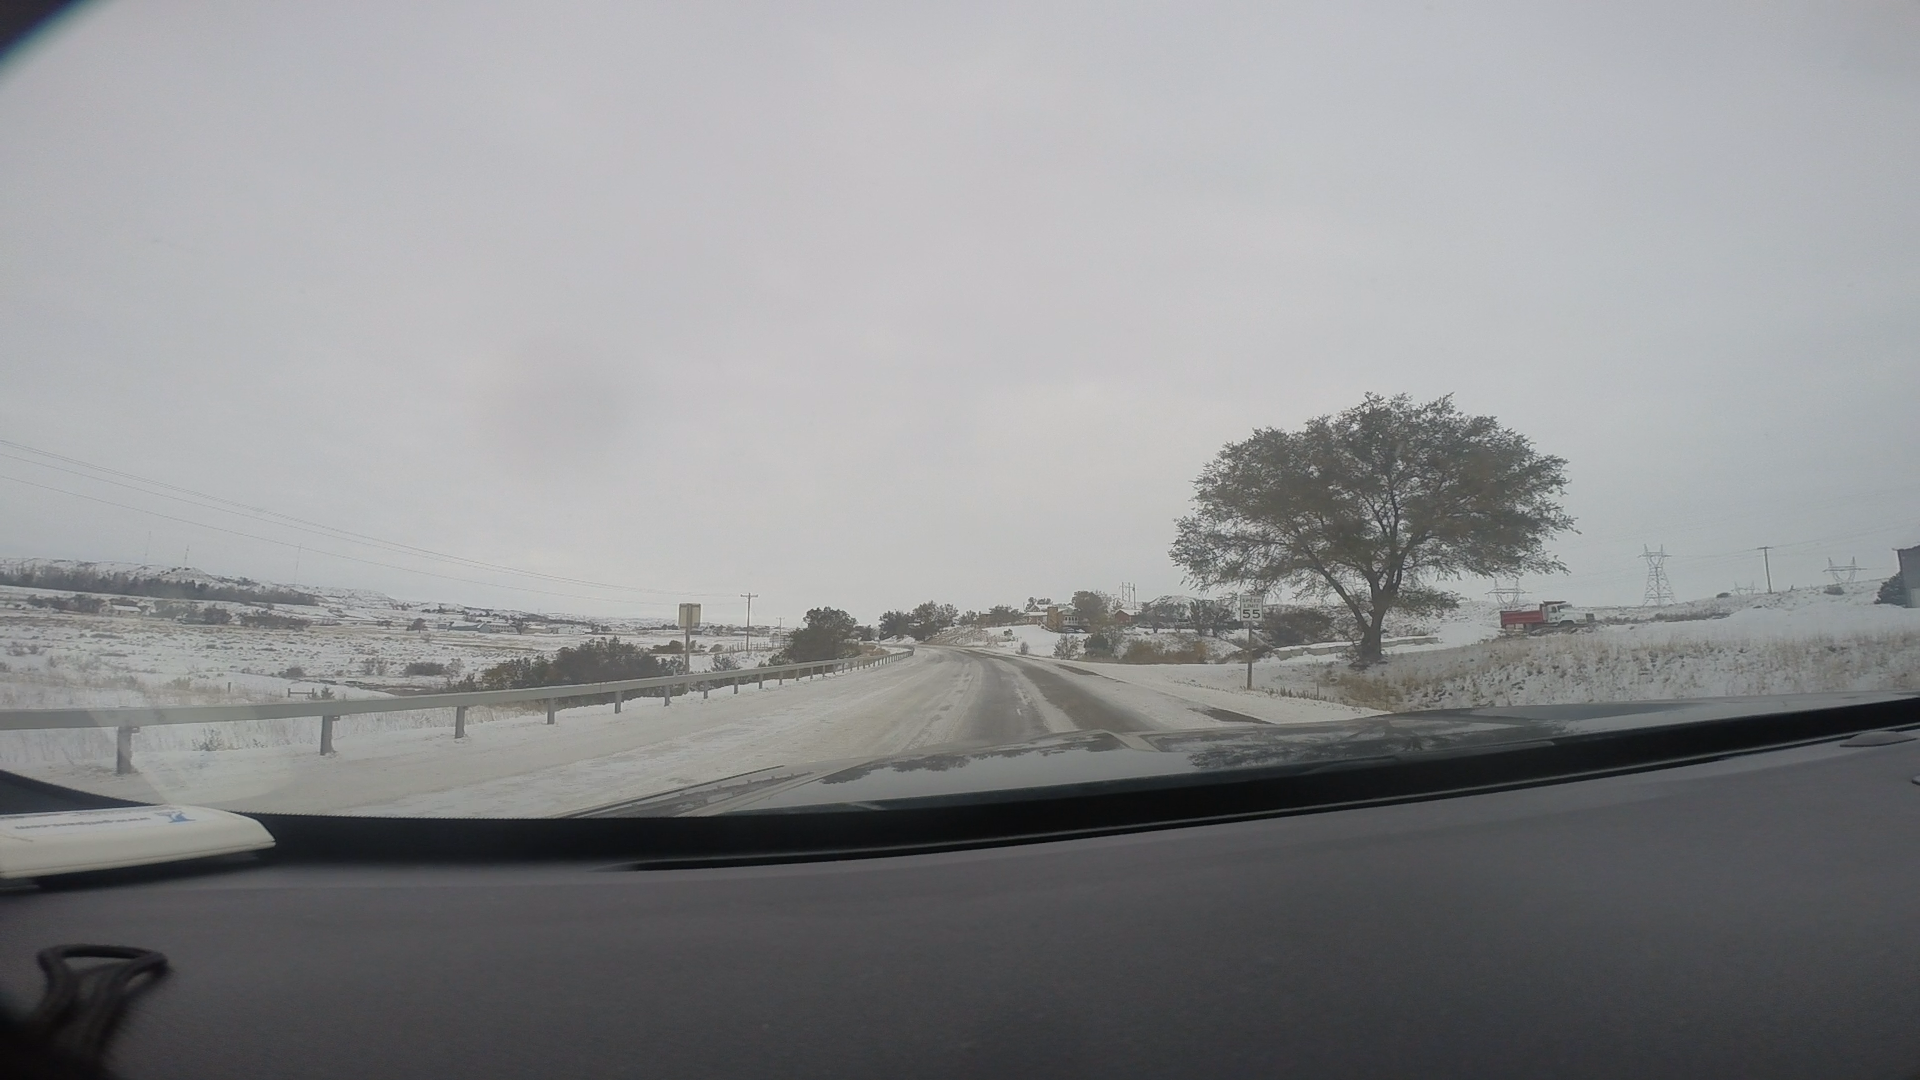
Speed limit sign label: mph55